Kal Kissne Dekha

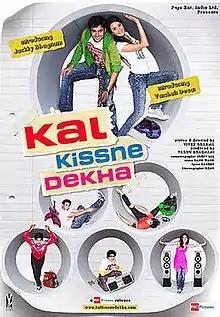
Theatrical release poster

Kal Kissne Dekha (contextually: Who knows what will happen tomorrow?) is a 2009 Indian Hindi-language romantic science fiction film directed by Vivek Sharma, who earlier directed "Bhootnath". The film introduces debutantes Jackky Bhagnani and Vaishali Desai. It has been reported to have similarities with the 2007 Hollywood film "Next", starring Nicolas Cage. "Kal Kissne Dekha" was released on 12 June 2009. Upon release, it received negative reviews.